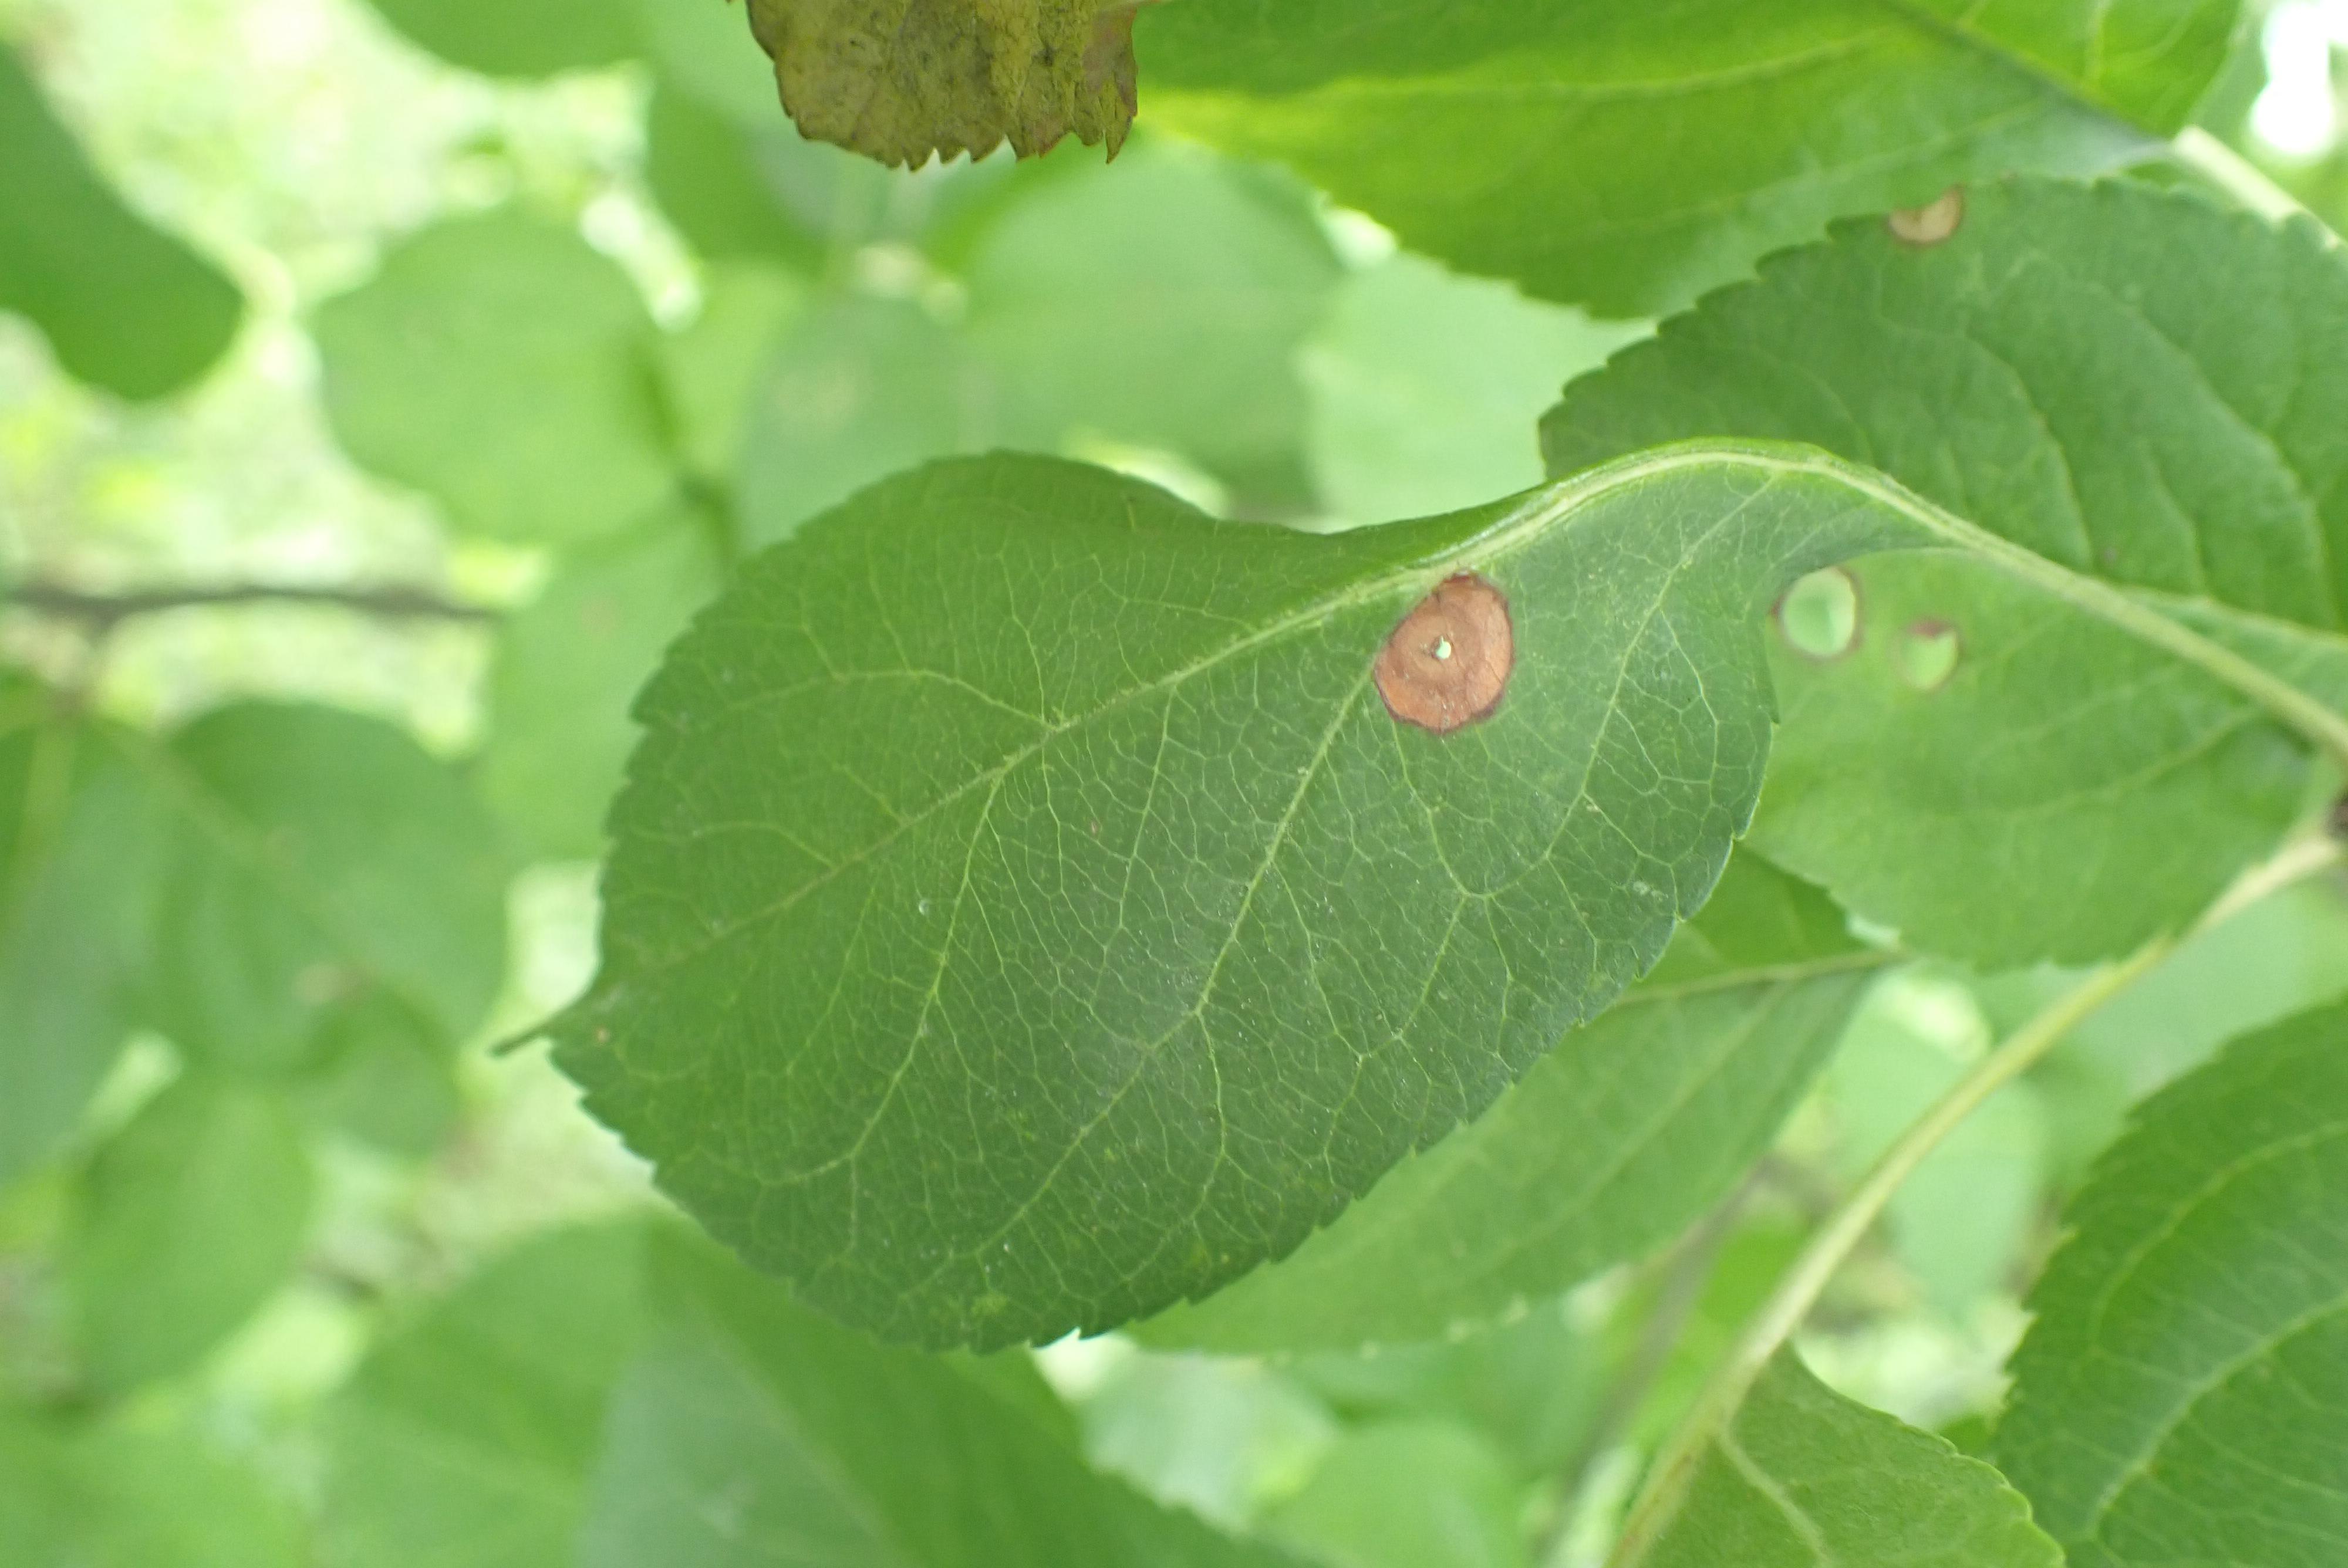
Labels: frog_eye_leaf_spot